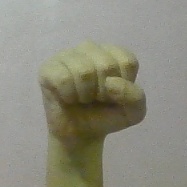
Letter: saad